Homie Rollerz

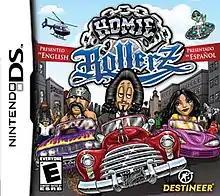
Official box art, depicting different Homies character driving karts

Homie Rollerz is a 2008 kart racing game developed by Webfoot Technologies and published by Destineer for the Nintendo DS. The game is based on the plastic figurine line Homies by American cartoonist David Gonzales, and follows ten different characters from the figurine line racing each other in a competition set up by an elderly man named Vato Wizard, who has the ability to grant wishes.